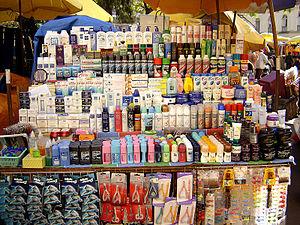
Un vendeur de rue est un marchand de produits pouvant être facilement transportés ; le terme est à peu près synonyme de celui de colporteur. Dans la plupart des endroits où le terme est utilisé, un vendeur de rue vend des articles peu coûteux, de l'artisanat ou des produits d'alimentation. Qu'il soit stationnaire ou mobile, le colporteur annonce souvent fort en criant ou en chantant, et plaisantent facilement avec les clients afin d'attirer leur attention et améliorer ses ventes.